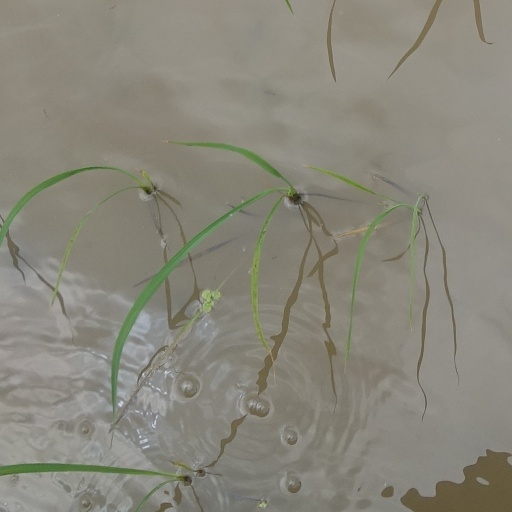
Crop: rice